Connely-Holeman House

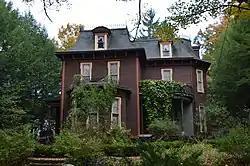
Front of the house

Connely-Holeman House is a historic home located at Pleasantville, Venango County, Pennsylvania. It was built between 1869 and 1871, and is a large three-story, square wood-frame building in the Second Empire style. It measures 50 feet by 50 feet and features two projecting bays, covered porches with Corinthian order columns, and a mansard roof with cast iron cresting. A rear addition was built in 1887.